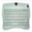
Label: keyboard